L'Homme truqué (The Doctored Man)

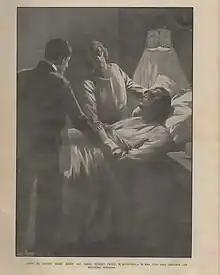
Doctor Bare and Fanny Grive at Jean Lebris' bedside. Illustration by Riccardo Salvadori for the 1924 Italian version of the novel.

Dr. Bare's manuscript begins with his reunion with Jean Lebris, who had been presumed dead for France in June 1918. The latter tells the doctor that after a battle during which he lost his sight, he was taken by Germans to a doctor experimenting a new ophthalmological treatment. It is by taking advantage of the discontent of his jailer that he was able to escape and return to his home town. As Jean returned to his mother's house, Dr. Bare observed him through the window and witnessed an incredible scene that made him doubt the young man's real blindness: at the last stroke of noon, he looked at his watch and set it back on time.